Heterocarpus

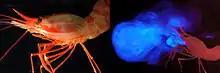
"Heterocarpus ensifer" close-up and after "vomiting" or "spitting" bioluminescent fluid.

Many "Heterocarpus" shrimp are known for using bioluminescence as a defense, spitting it on predators. Studies about their feeding habits, and the fact that they may be found in the stomach contents of some pelagic sharks and other fishes is interpreted as they have benthic habits, but they do migrations to the water column at night. Some species of this genus have high fishery potential, such as "H. reedi" and "H. laevigatus".